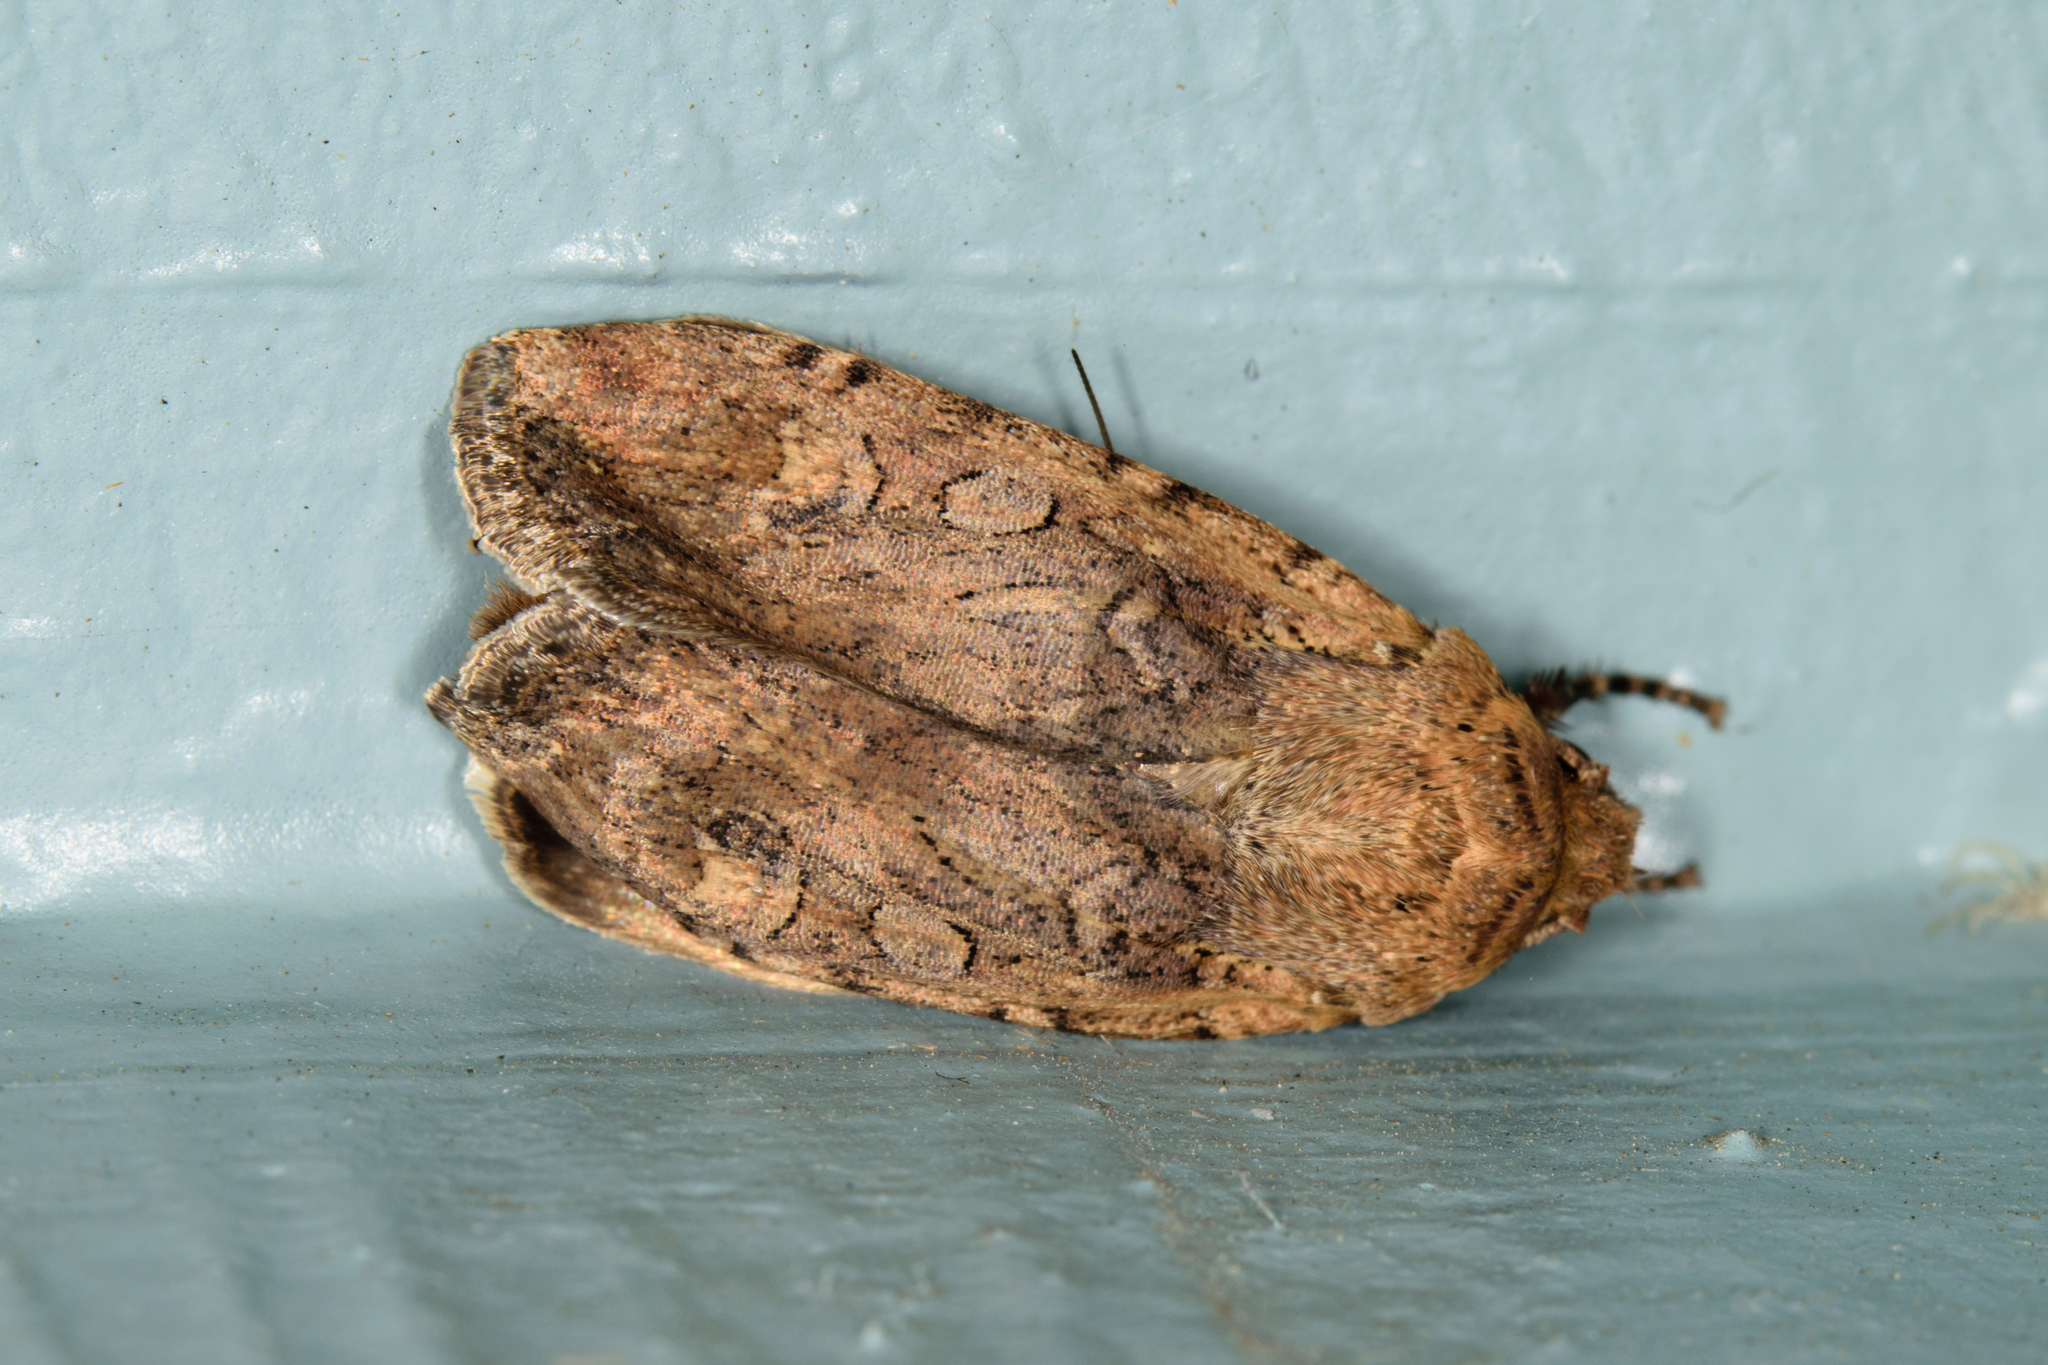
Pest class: cutworms